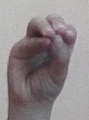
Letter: ha